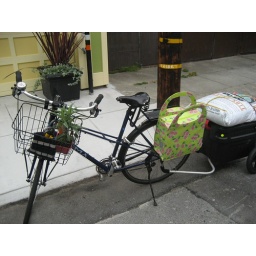
Summer load, plant and soil, and there is a pot hidden under the bag of soil. It was a bit heavy.